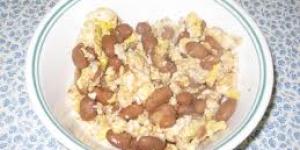
huevos con chaya y frijol